Romeo Roselli

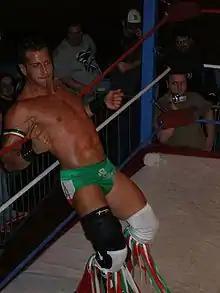
Roselli in the ring in 2007

On March 23, Roselli returned to the New York independent circuit at Northeast Wrestling's Wrestlefest X in a losing effort against Mikey Batts. In April, Roselli had a one-month tour at Puerto Rico's main wrestling promotion, World Wrestling Council. He defeated El Bronco for the WWC Puerto Rico Heavyweight Championship, and re-lost the title to him in a Loser Leaves Town rematch, before returning to the US. Roselli returned to Ohio Valley Wrestling in October where he lost to Paul Burchill. Roselli then went to Europe to tour with Nu-Wrestling Evolution. On December 10, 2006, in Palermo, Italy, Romeo defeated Vampiro to win the NWE Heavyweight Championship, becoming only the third champion in NWE history, and the first of Italian heritage.